Assassination of Gertrude of Merania

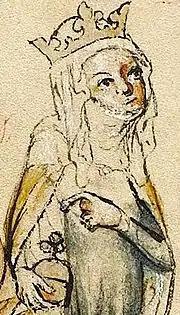
Queen Gertrude of Merania, as depicted in mid-14th century Hedwig Codex

Only three sources mentions the proper date of the murder. A 15th-century section of a Bavarian source, the Founders of the Monastery of Diessen ("De fundatoribus monasterii Diessenses") refers the date to 28 September but with the year 1200, and cannot be considered an authentic report. The Annals of the Dominicans of Vienna ("Annales Praedicatorum Vindobonensium") from the late 13th century preserved the exact date of assassination, 28 September, but without adding the year. Historian László Veszprémy accepted the date as authentic, since the annals also used necrologies as source, which always focused on the specific month and day instead of the year. The "Aschaffenburgi Psalterium", which was compiled for Gertrude of Aldenberg, the queen's granddaughter, lists the time of death of various members of the House of Andechs; accordingly Queen Gertrude died on 28 September (the year is not given). The three unrelated sources confirm that the assassination did indeed take place on 28 September 1213.